Ikarus IK-2

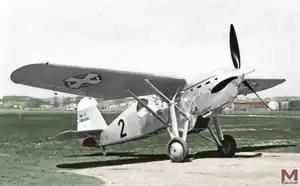

The Ikarus IK-2 was a 1930s high-wing, single-seat, monoplane fighter aircraft of Yugoslav design built for the Royal Yugoslav Army Air Force. The IK-2 was designed by French-trained engineers Kosta Sivčev and Ljubomir Ilić, who saw the desirability of developing a home-grown aircraft industry. A gull-wing design, it was armed with a hub-firing autocannon and fuselage-mounted synchronised machine guns. Just 12 production models were built, as the aircraft was obsolescent at the time it was brought into service in 1935, and only eight were serviceable at the time of the German-led Axis invasion of Yugoslavia in April 1941. After the defeat of Yugoslavia, the remaining four aircraft were taken onto the strength of the air force of the Axis puppet state, the Independent State of Croatia, but none survived the war.